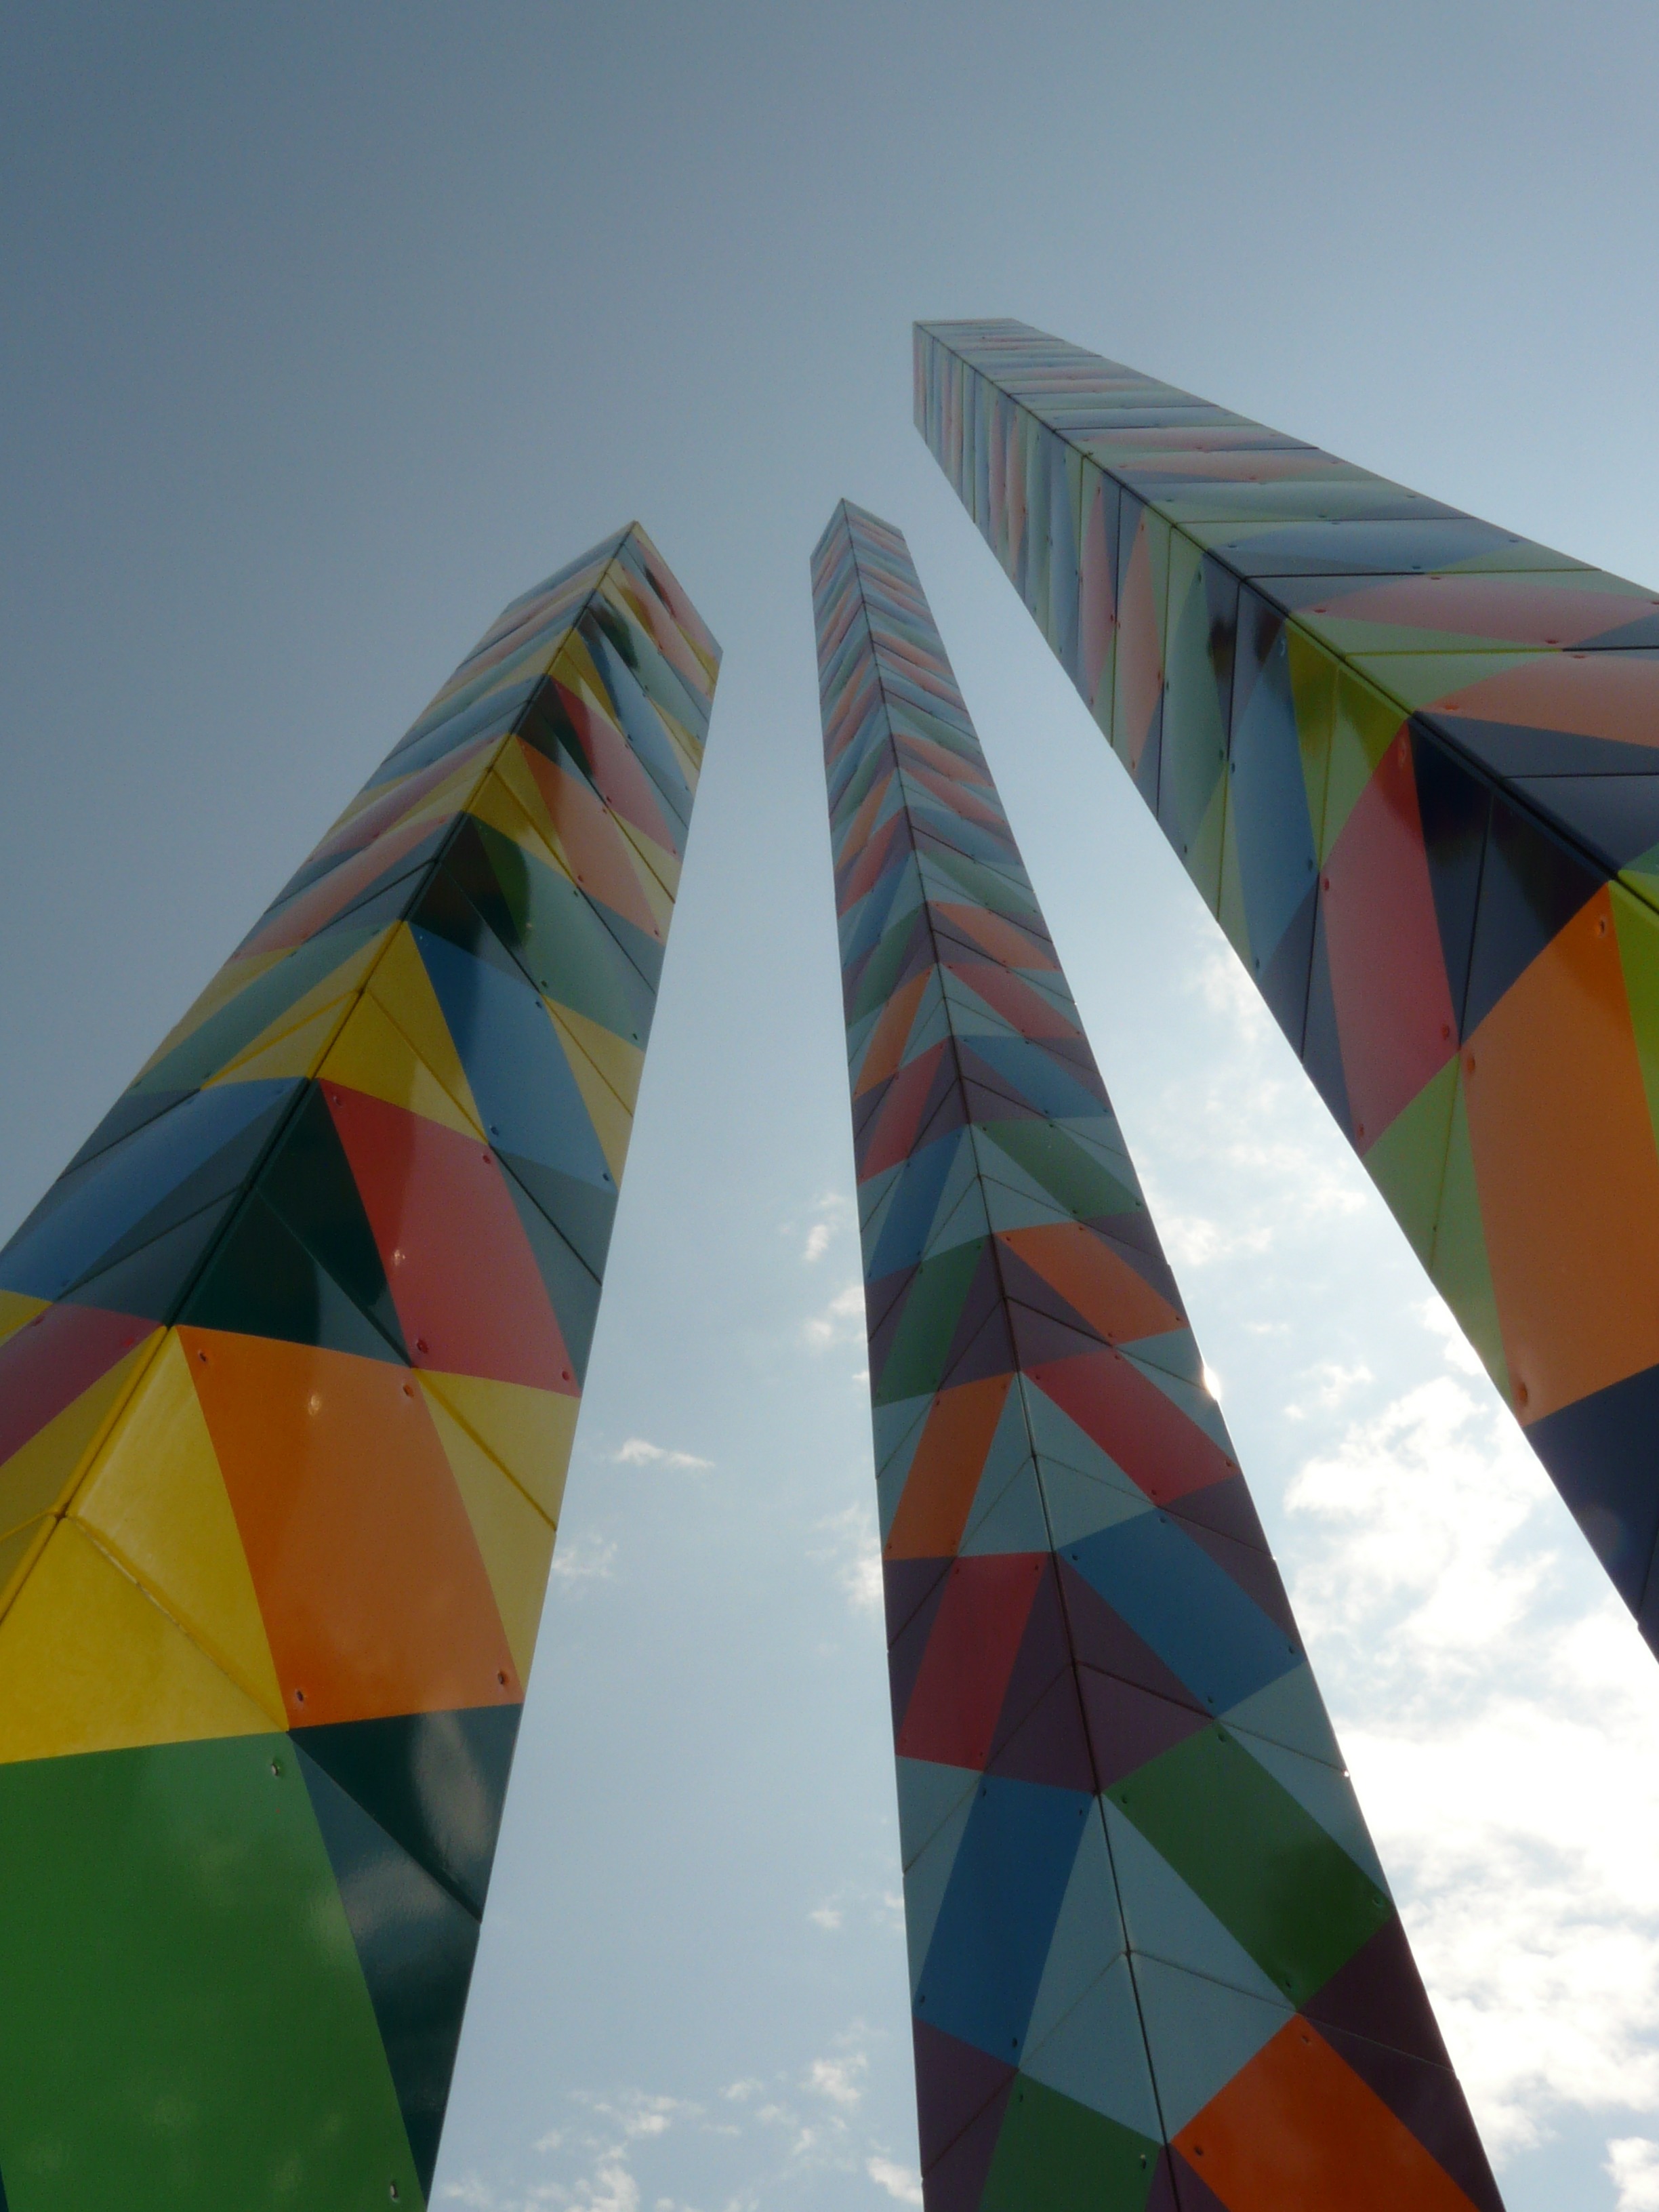
wing, architecture, structure, skyscraper, line, color, flag, blue, colorful, artwork, art, design, triangle, bright, symmetry, shape, columnar, atmosphere of earth